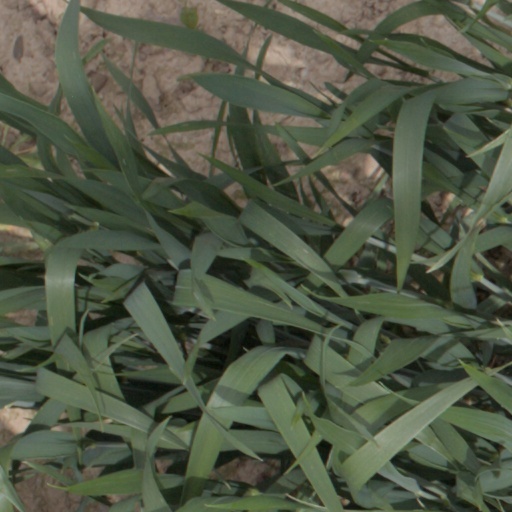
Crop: wheat